Olena Papuga

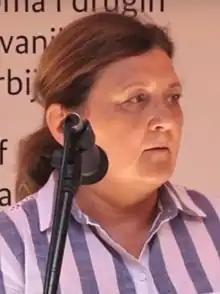
Papuga in 2022

Olena Papuga is a Serbian politician. She served in the National Assembly of Serbia from 2008 to 2020 as a member of the League of Social Democrats of Vojvodina (LSV). She is a member of Serbia's Ruthenian (also called Rusyn) community and also serves as an elected member of the Ruthenian National Council.